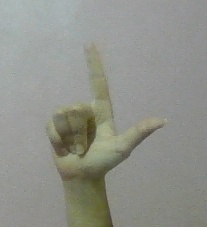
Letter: laam